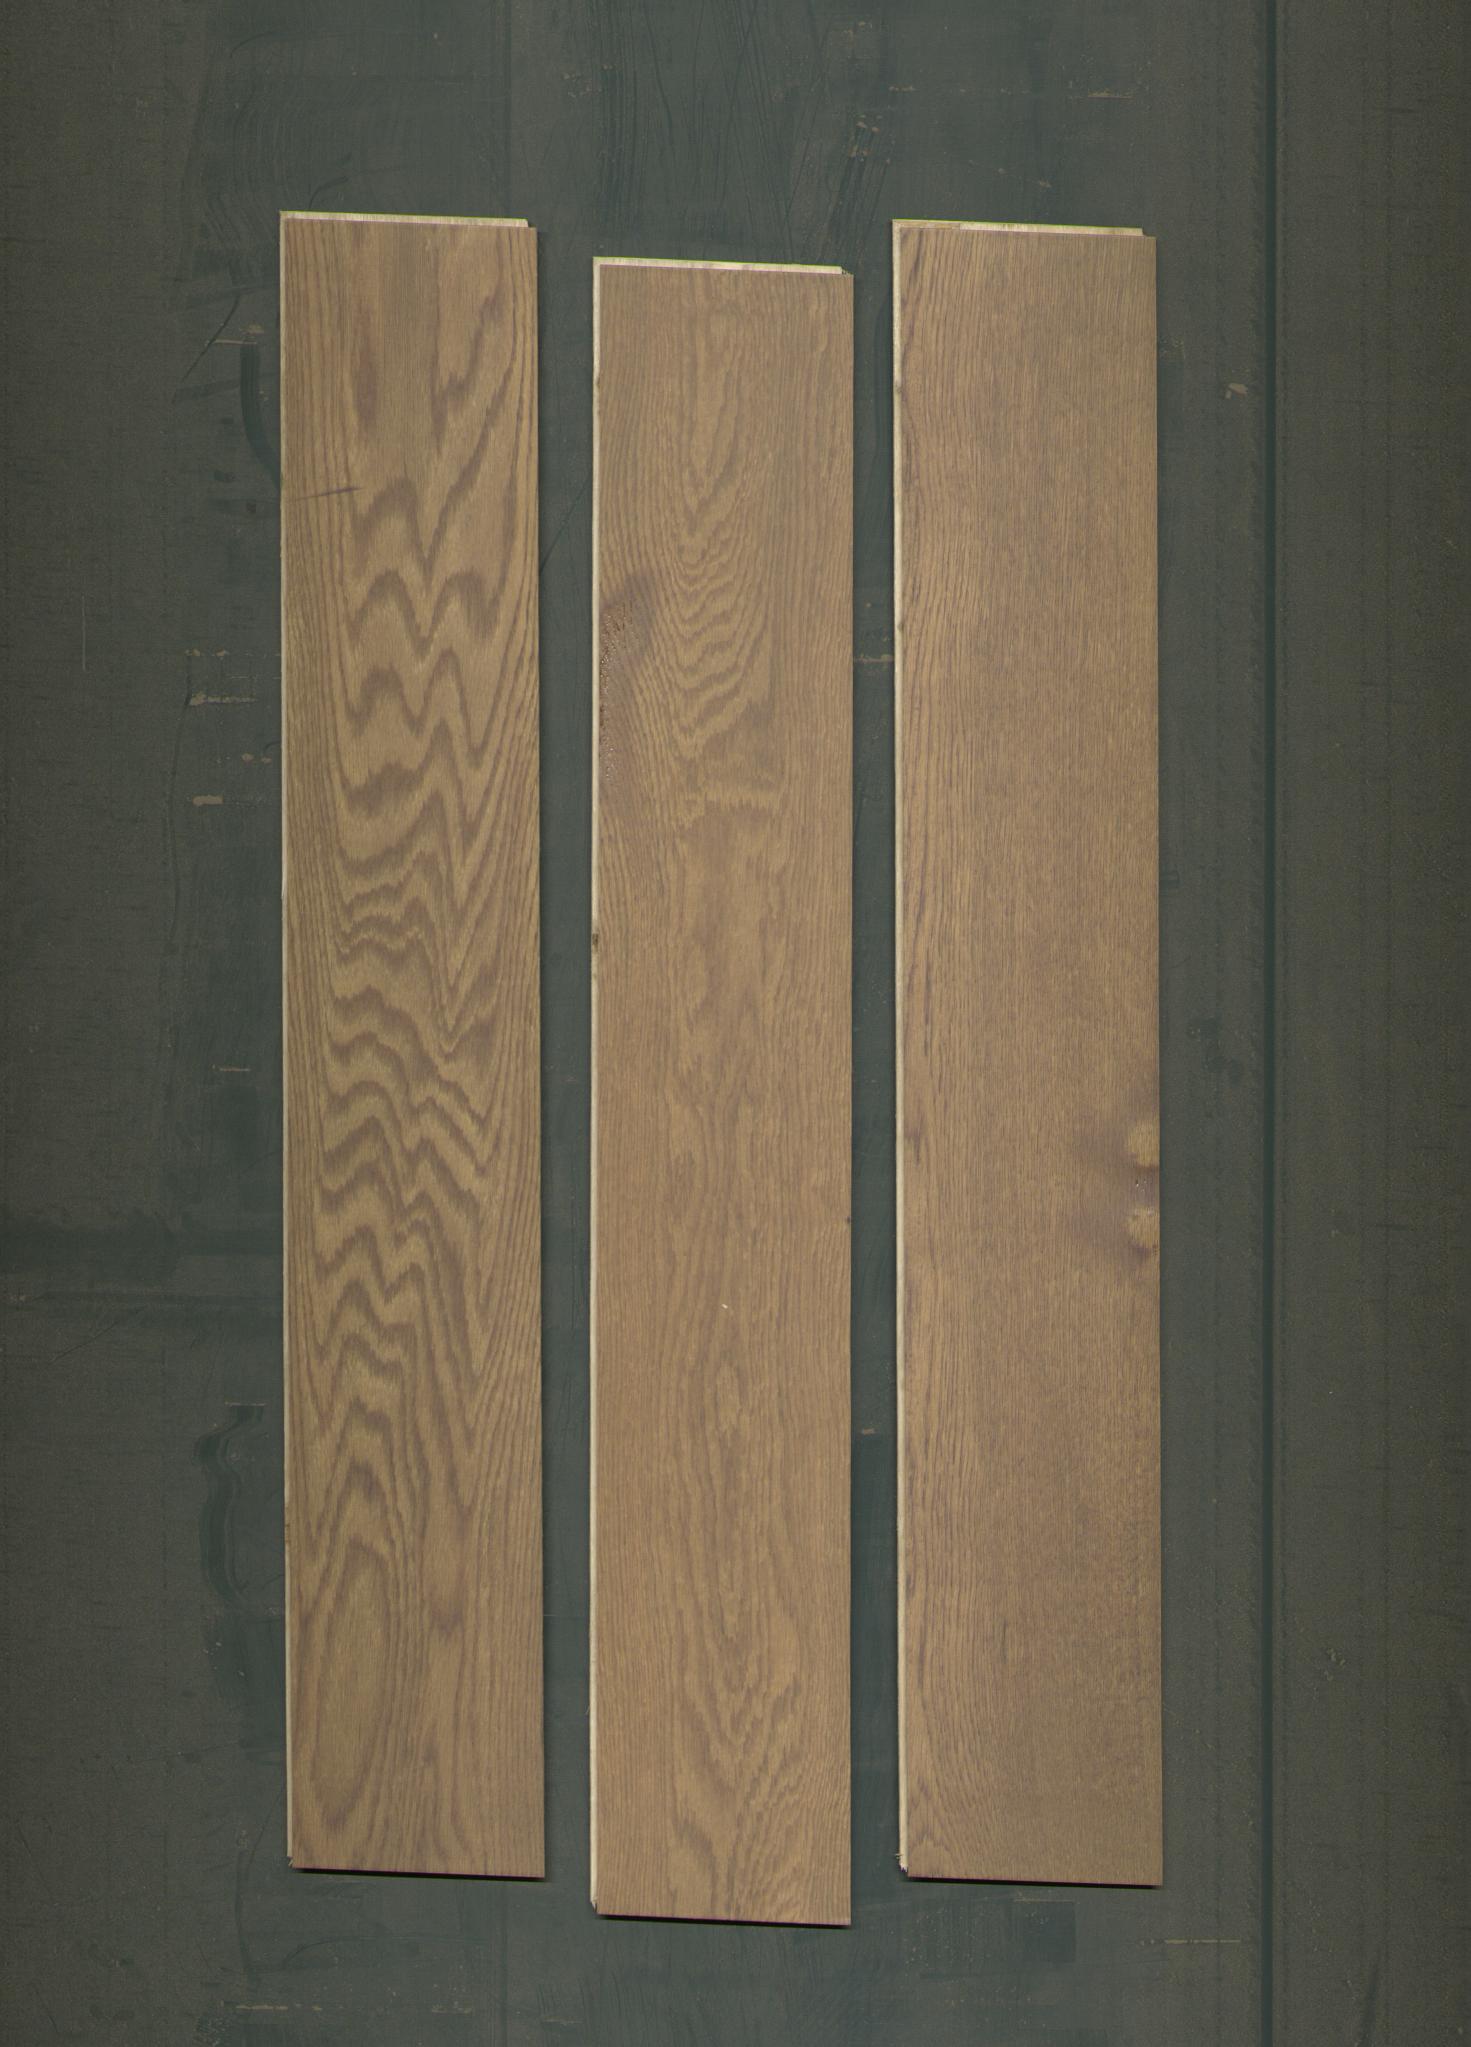
Label: mixers